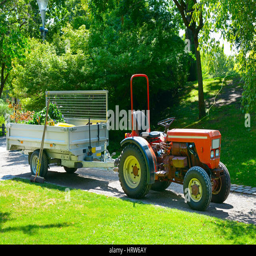
wheeled tractor trailer in the park